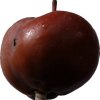
Label: Apple 18